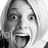
Emotion: happy